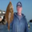
Label: flatfish